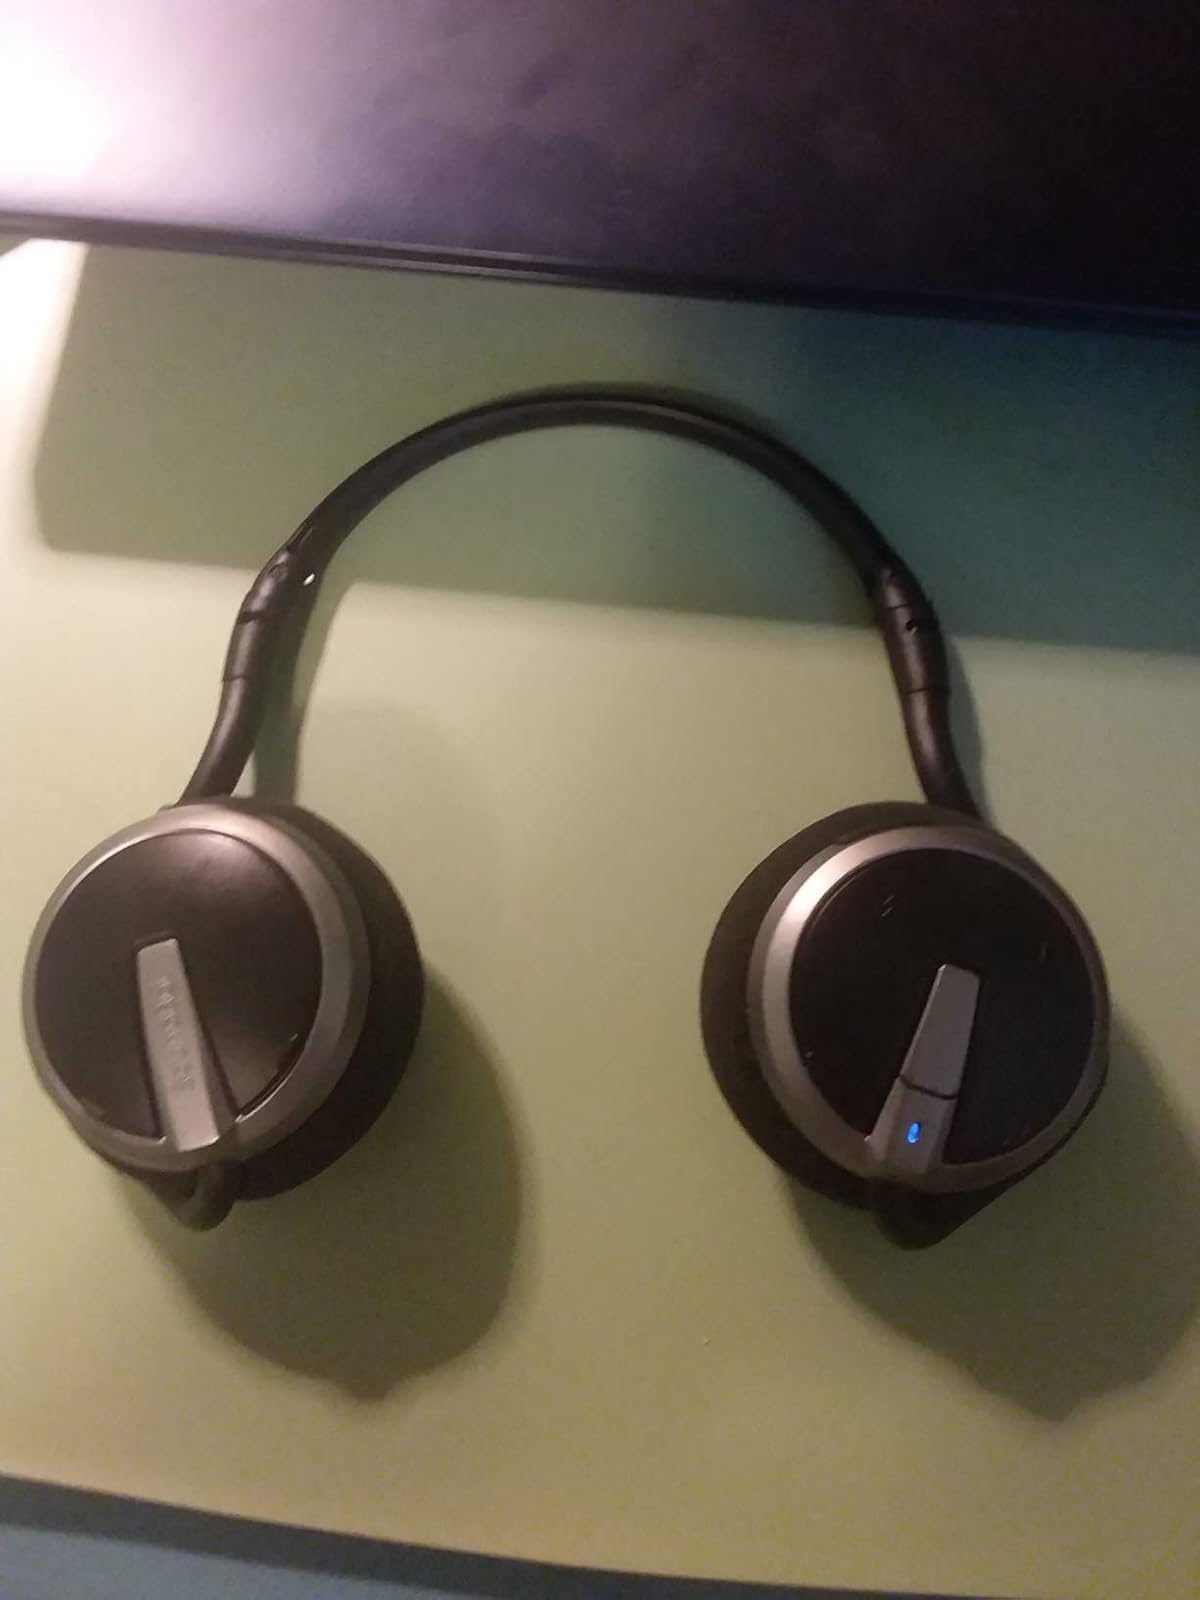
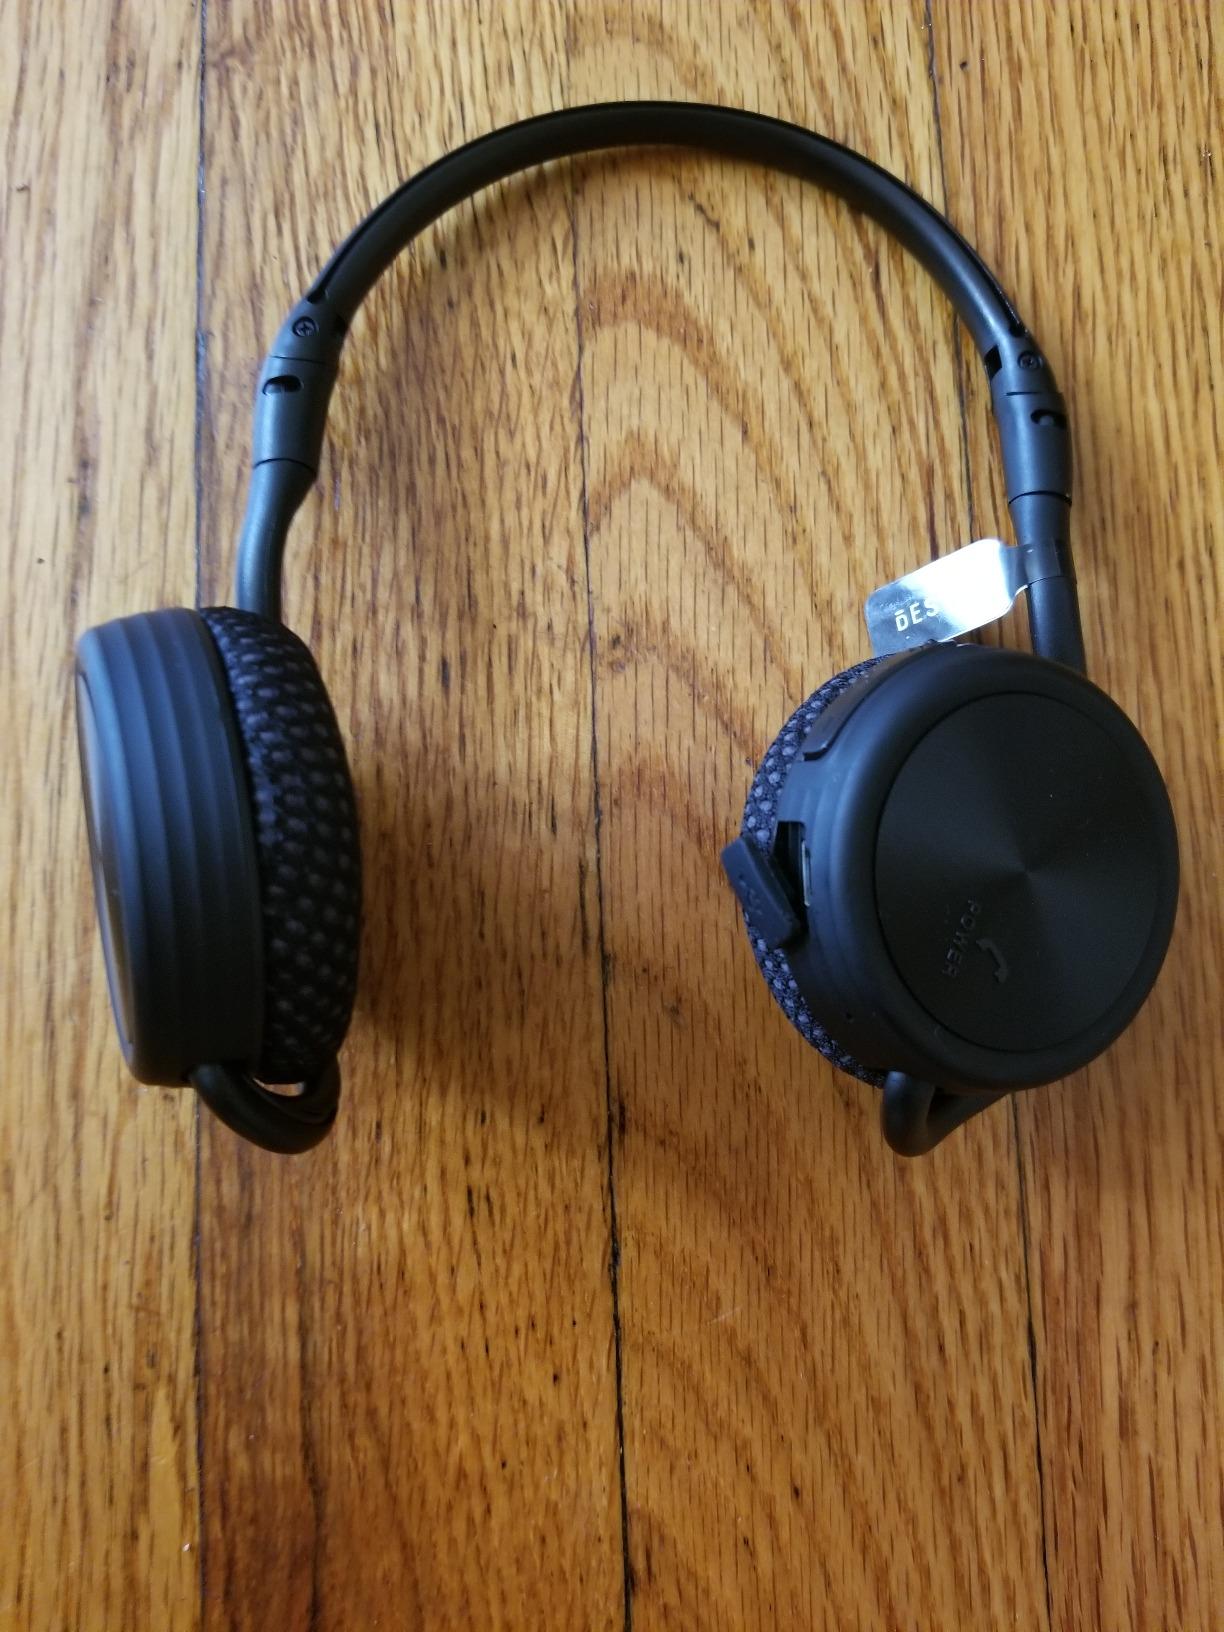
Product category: headphones
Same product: no